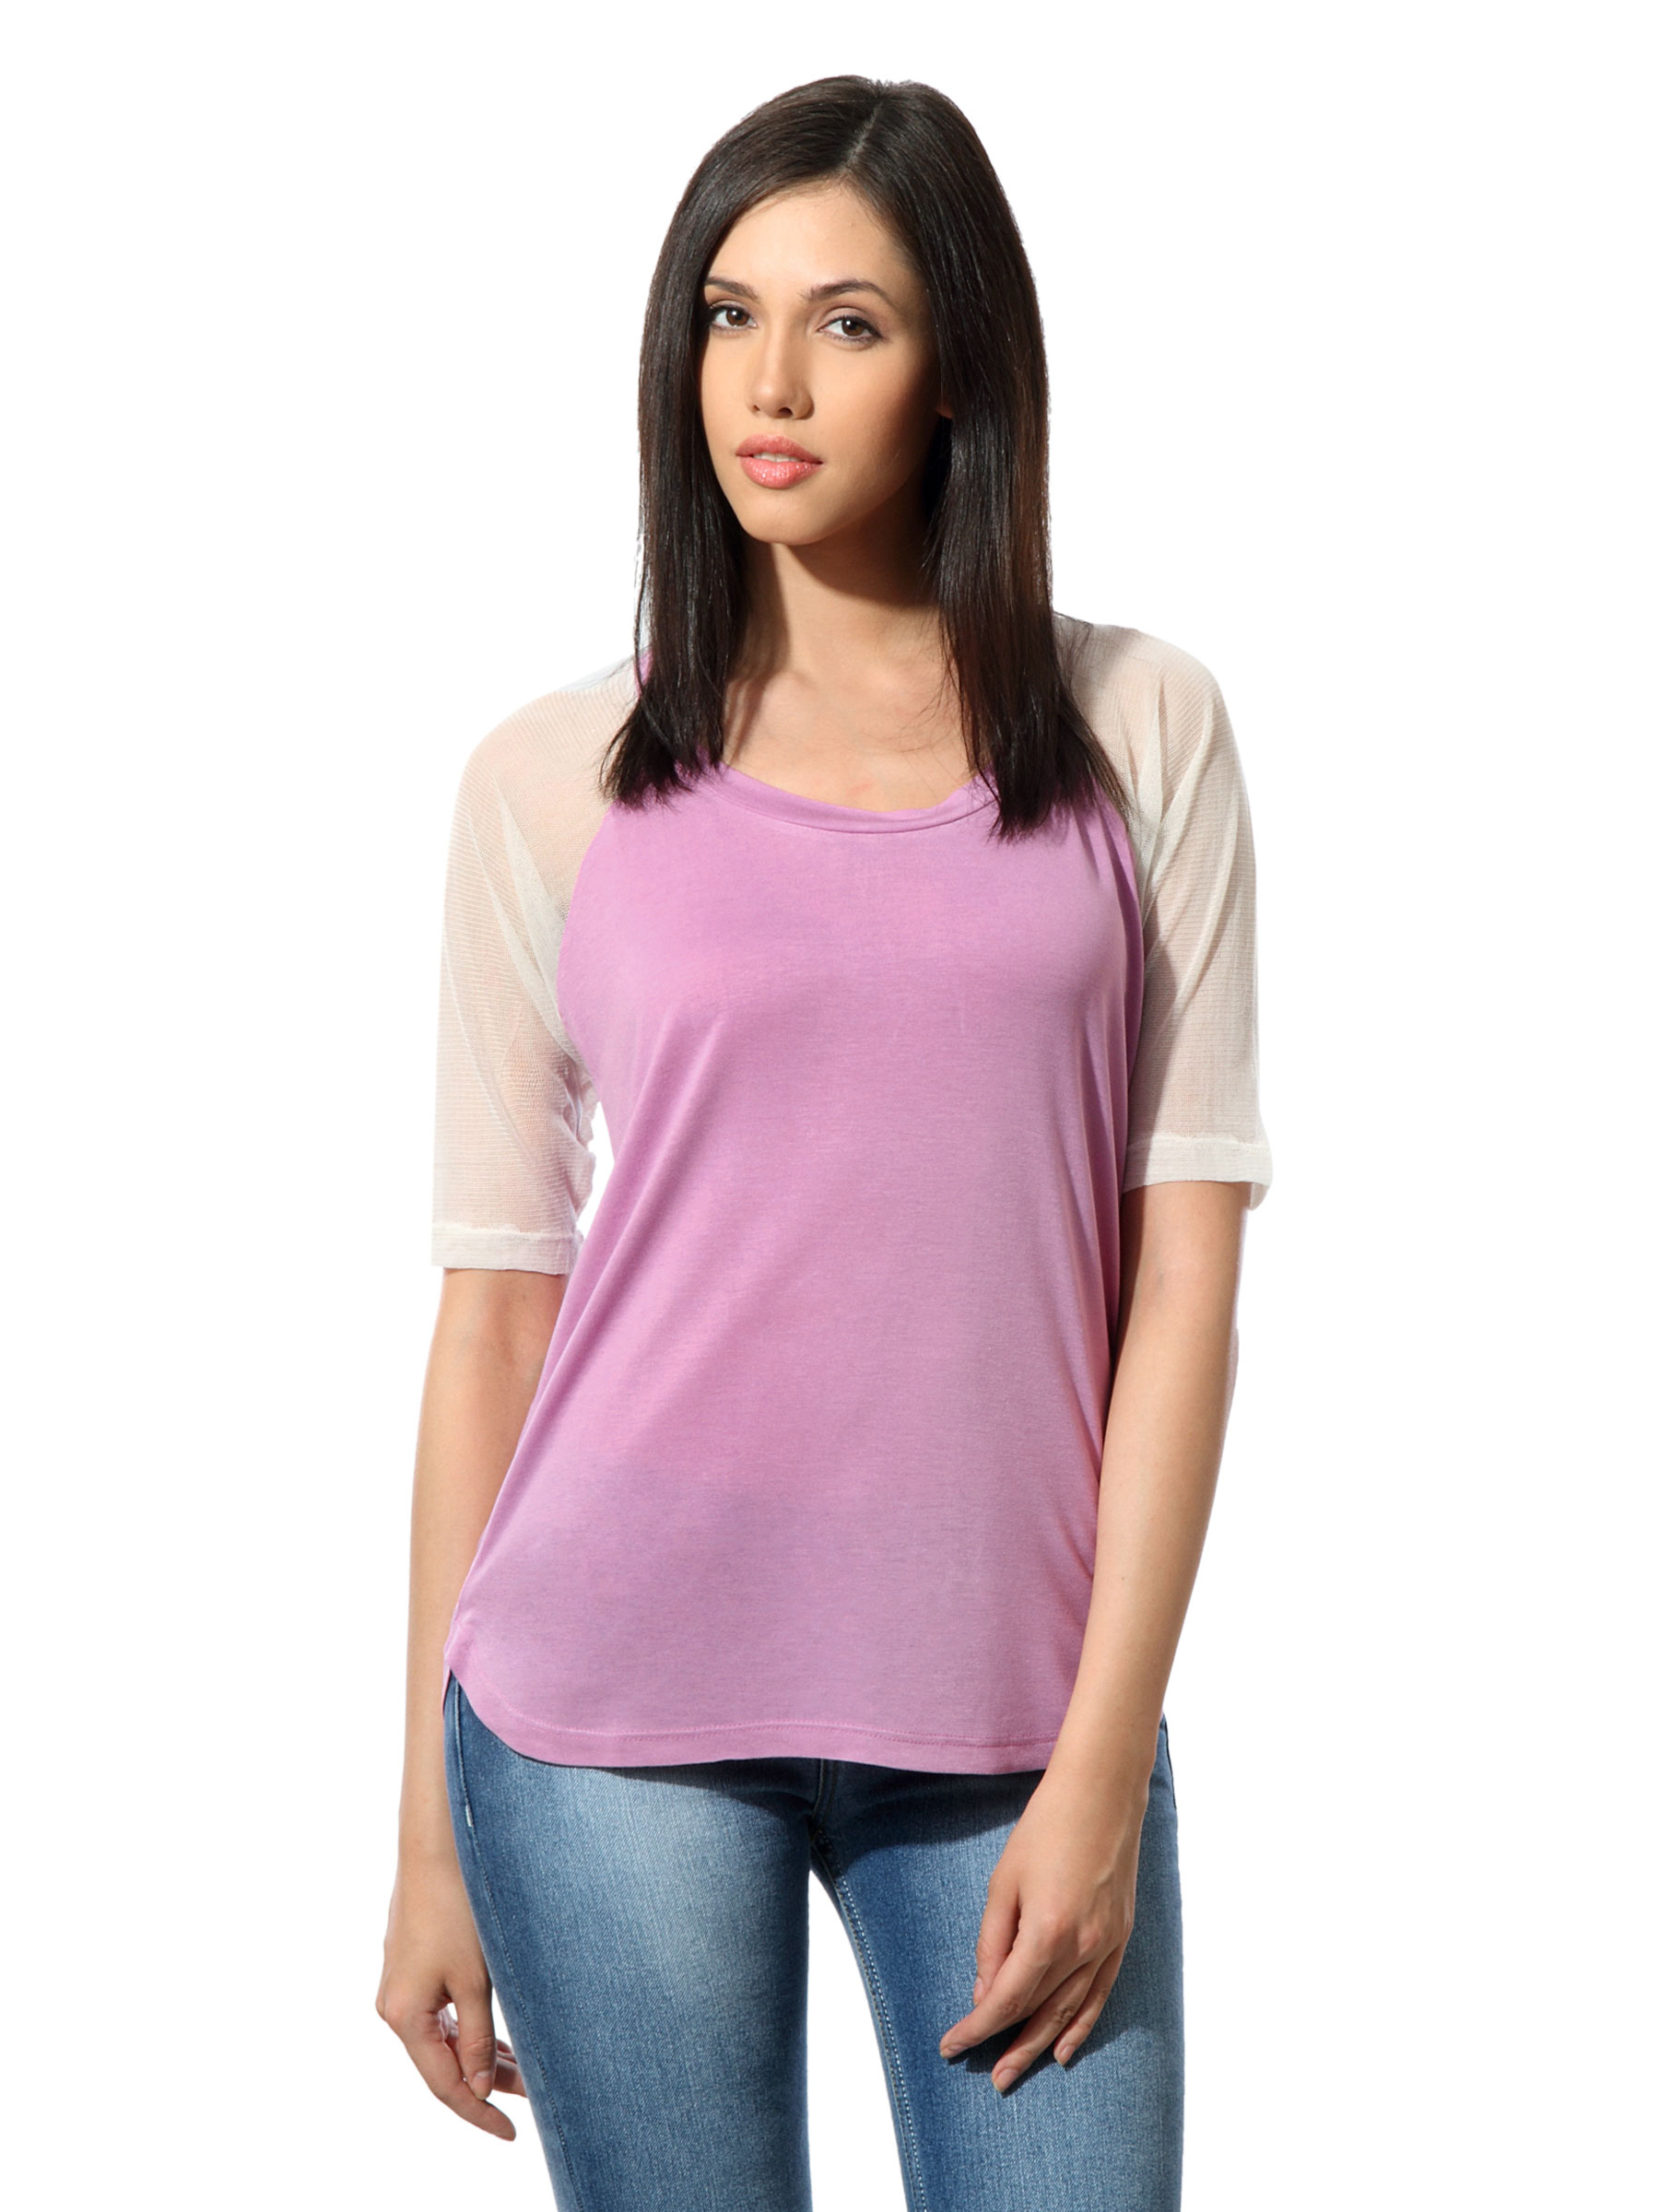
United Colors of Benetton Women Pink Top
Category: Apparel / Topwear / Tops
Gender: Women
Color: Pink
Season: Summer 2012
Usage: Casual